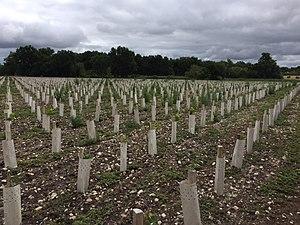
Exemples de manchons biodégradables
Les manchons de protections sont des éléments indirectement liés à la réalisation du palissage. Ils ont des rôles différents selon les situations. Leur choix doit dépendre de plusieurs critères, le type de protection souhaité, la résistance, le coût, et l'impact environnemental.